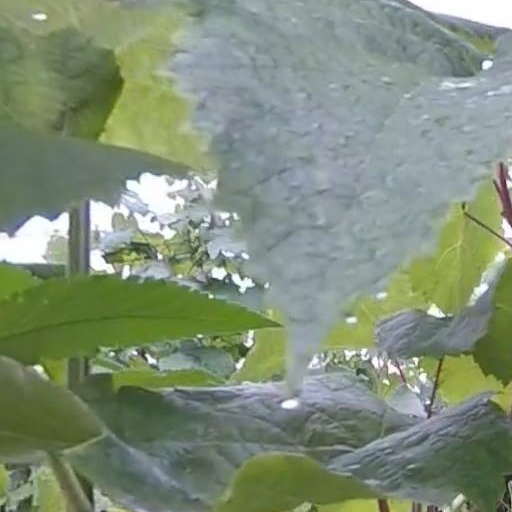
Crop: grape